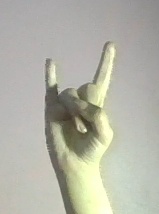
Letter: la